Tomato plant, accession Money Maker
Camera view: horizontal (90 deg, fisheye); turntable rotation: 60 degrees
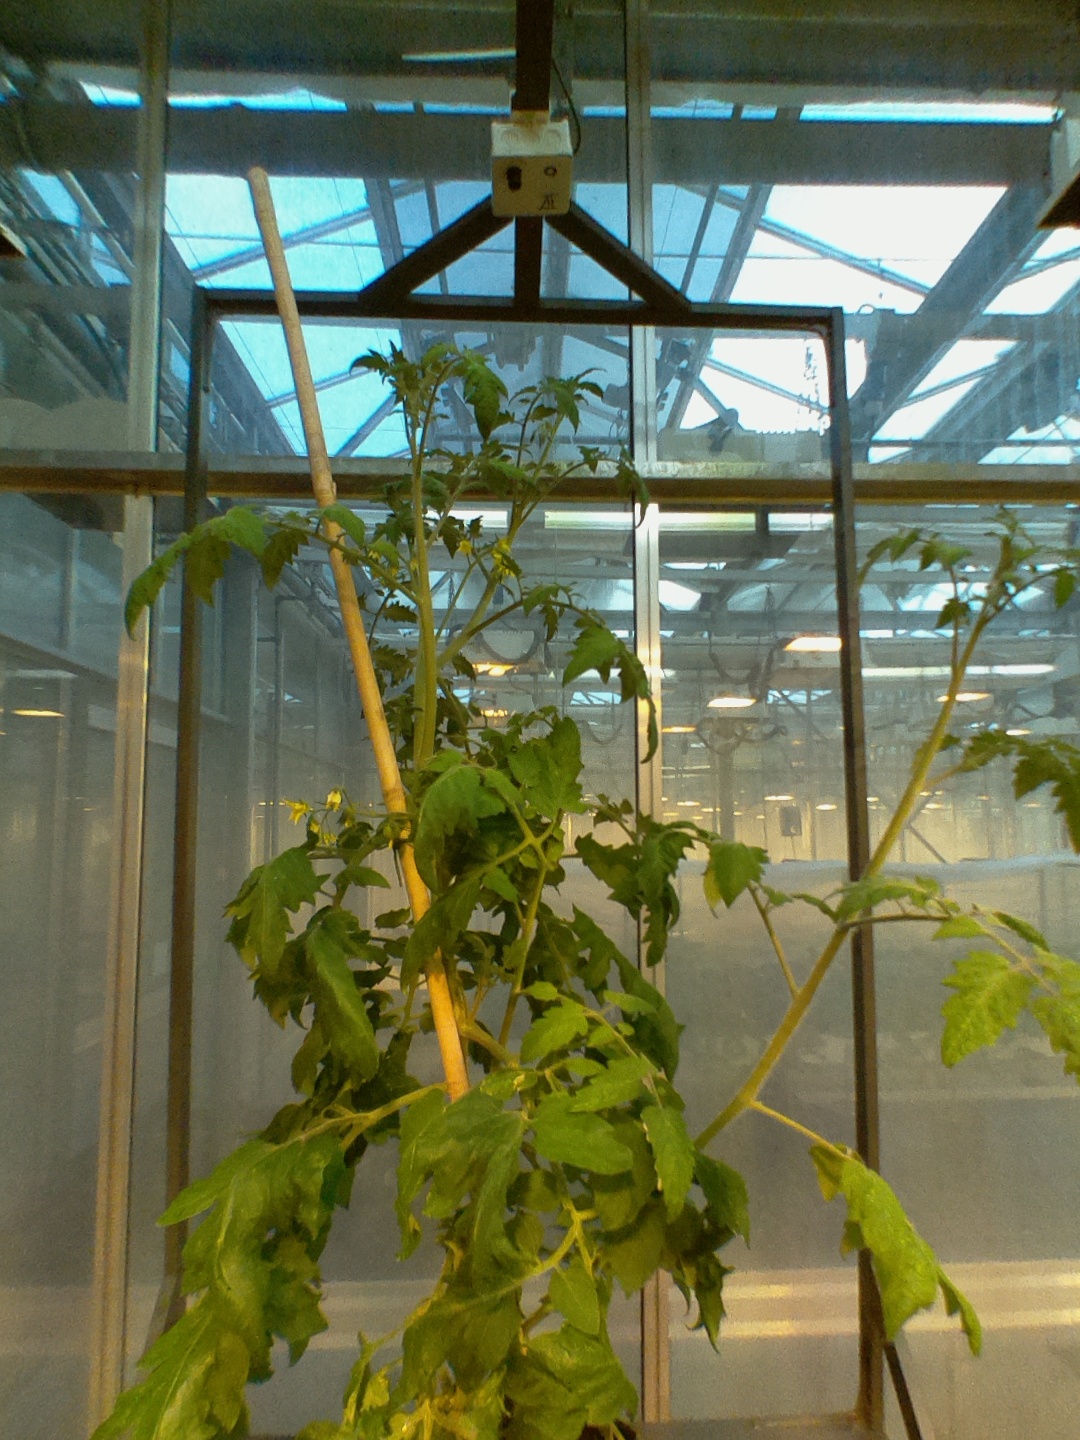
BBCH growth stage 68: Full flowering, 80%-90% of flowers open, more petals falling